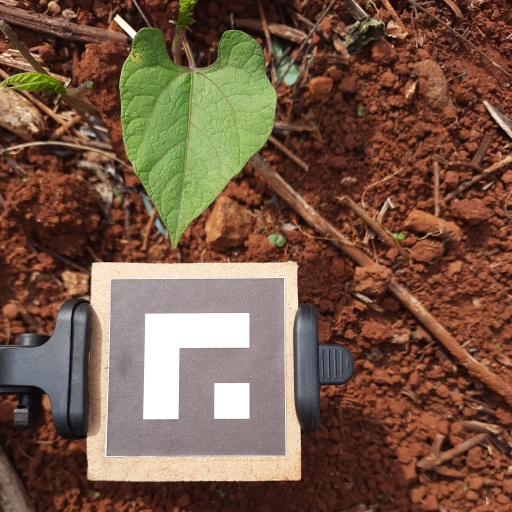
Observations: wavy surface, no eating holes, under sunlight